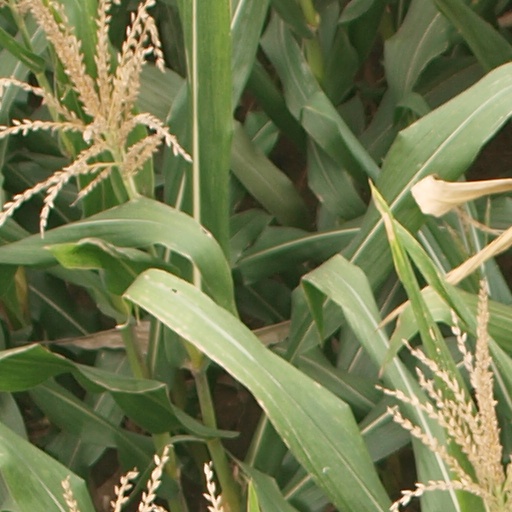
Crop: maize; corn